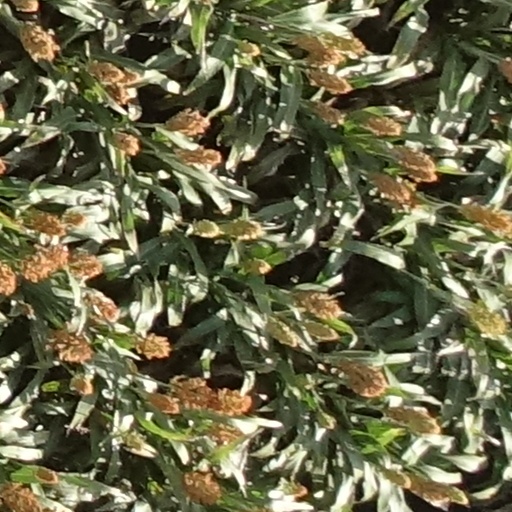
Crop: sorghum